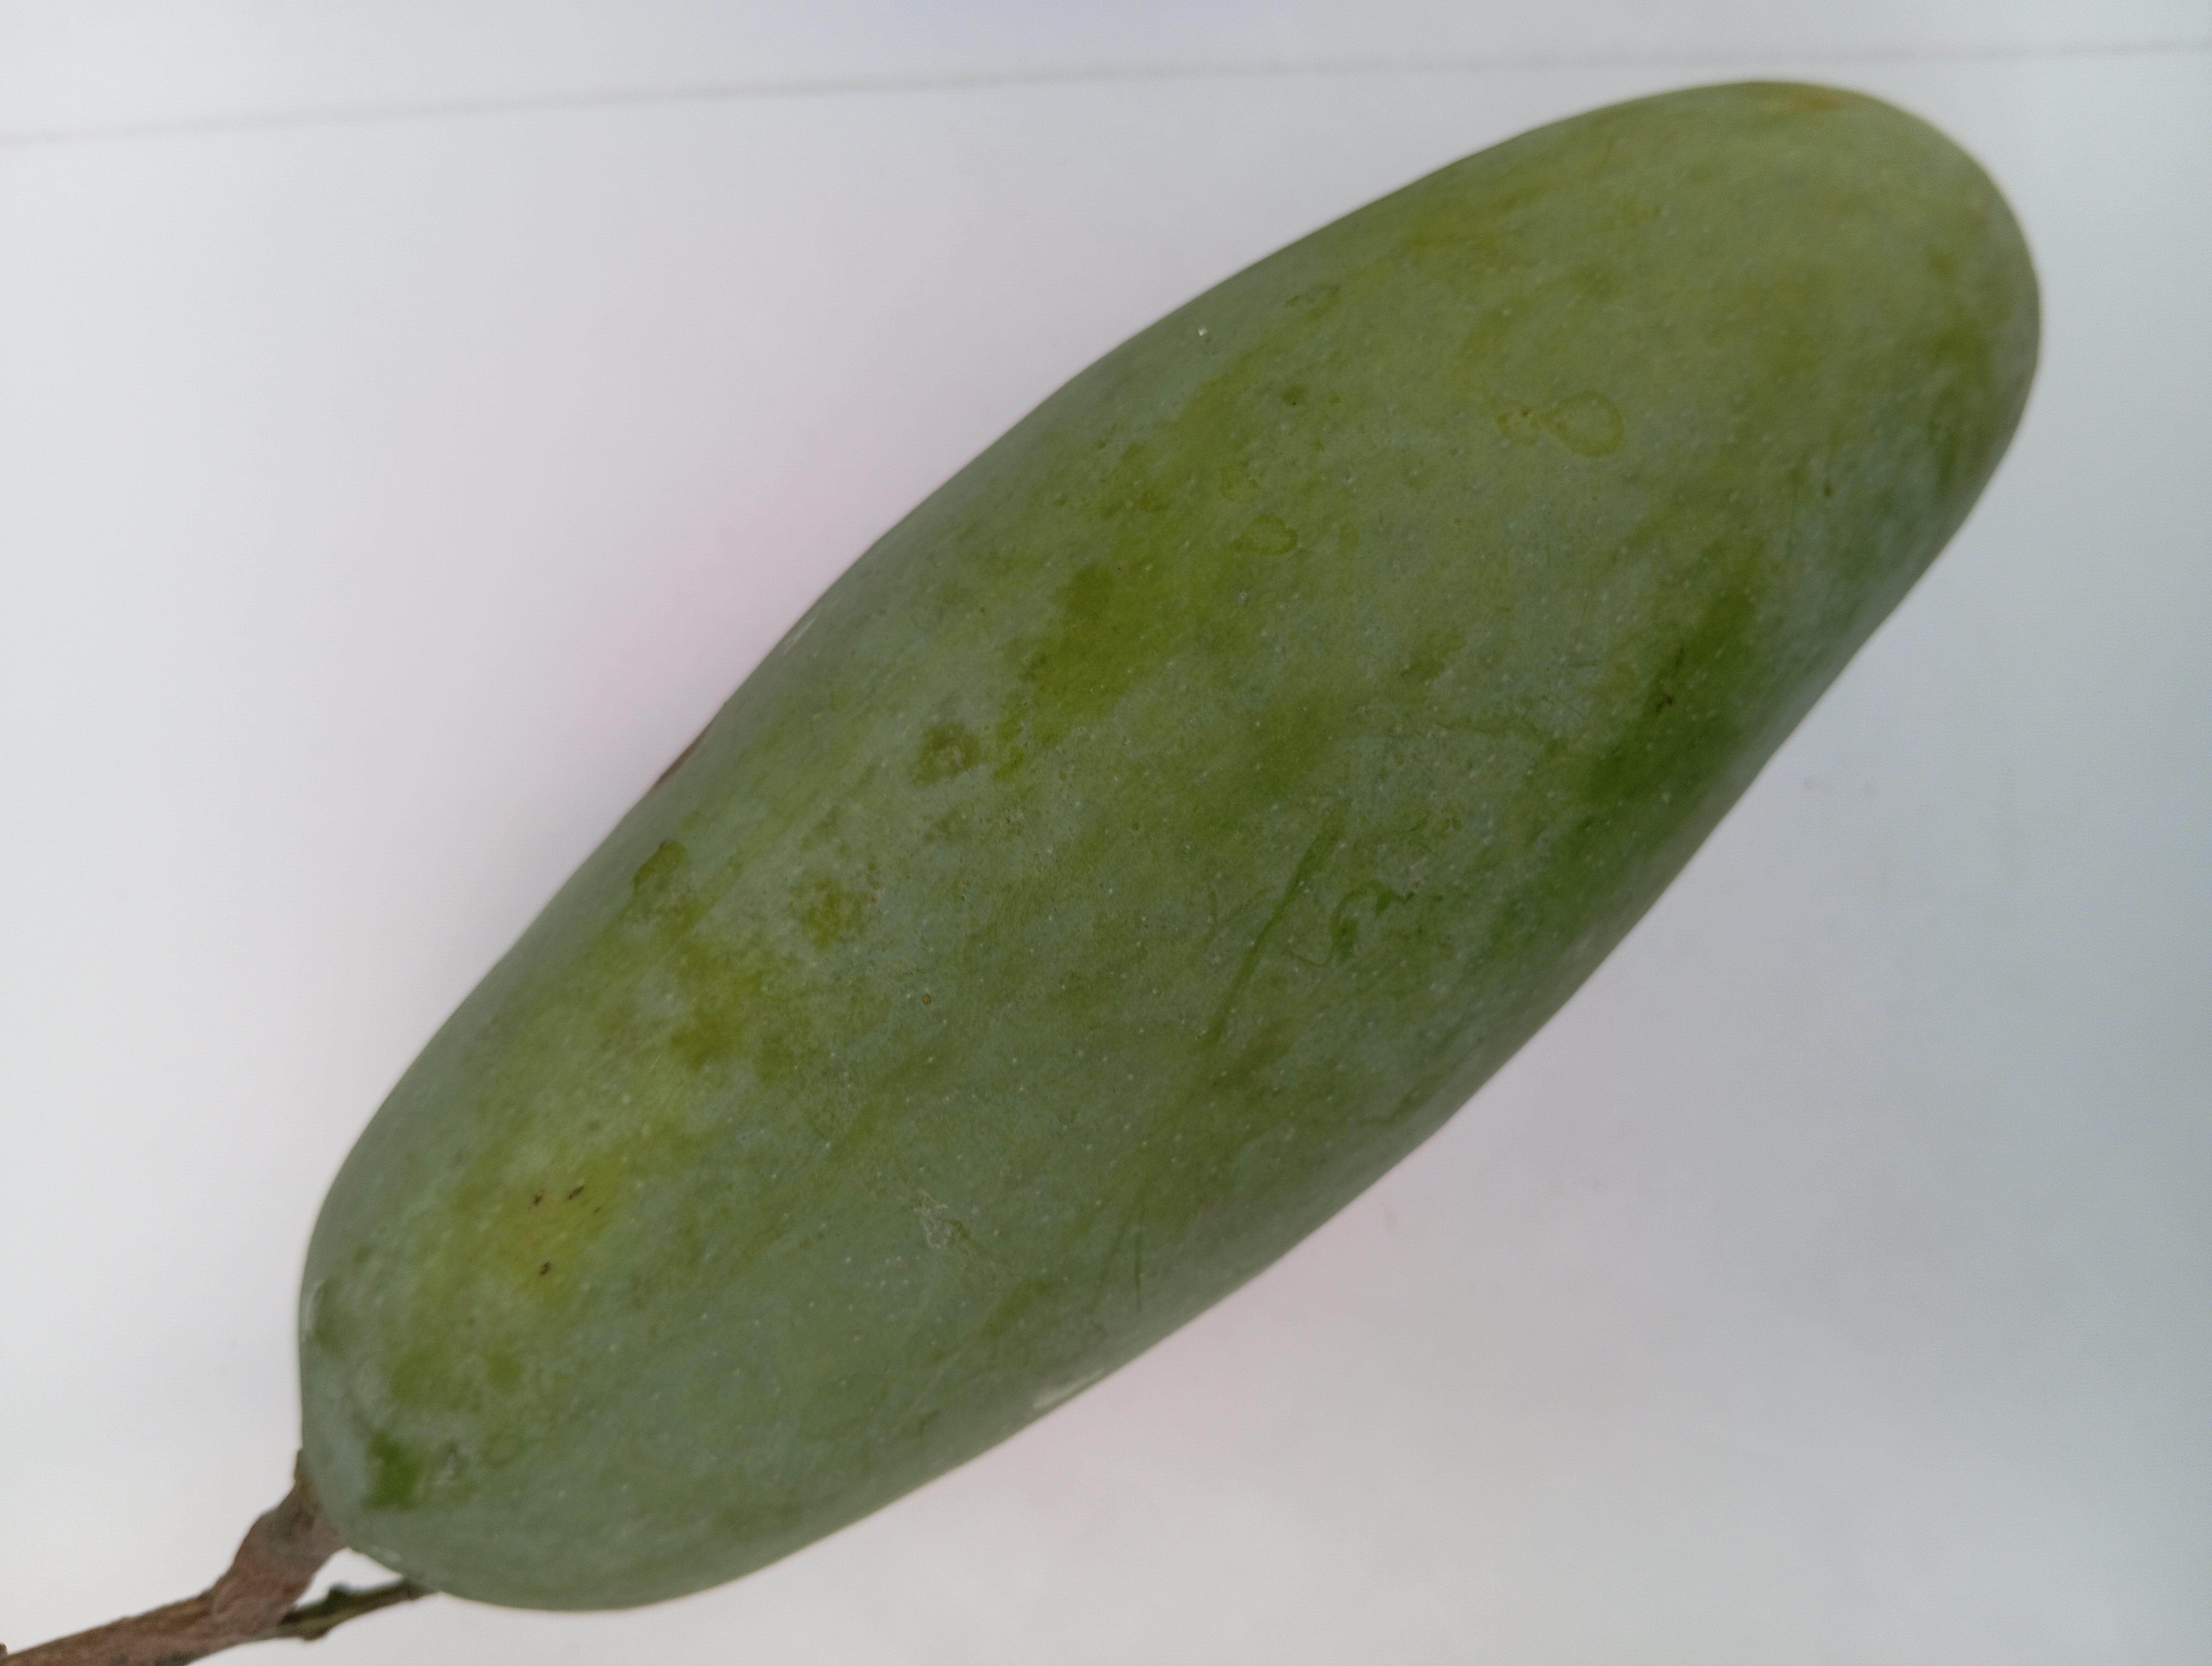
Mango variety: Banana